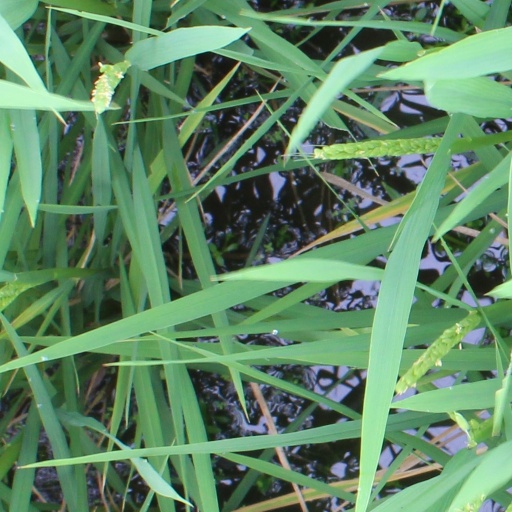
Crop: rice